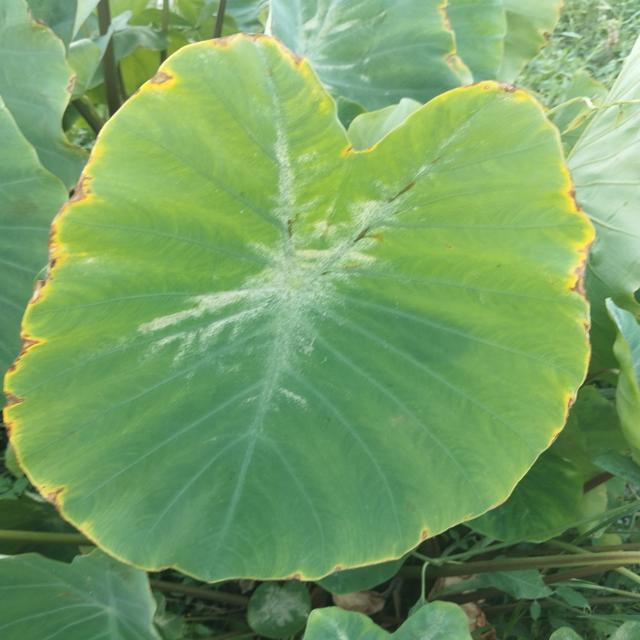
Label: Mid_Blight